Rhaetian Railway

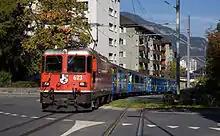
An Arosa line train pulled by a Ge 4/4 electric locomotive on Engadinstrasse (part of the "Stadtbahn") in Chur.

The railway line from Chur to Arosa is known as the (or ), and is often abbreviated as "ChA" (Chur-Arosa). Work began in 1912 on the route and the line opened on 12 December 1914. The railway leads up from Chur to Arosa (a total climb of ) via a number of tunnels, bridges and other structures, including the Langwieser Viaduct - a structure of national importance. In 1942 the line became part of the RhB company and network; however the line ran on a separate electric system to the remainder of the network until 1997. Before then it was 2400 V DC - now it is 11 kV 16.7 Hz AC. The gauge has always been as per the rest of the RhB network.